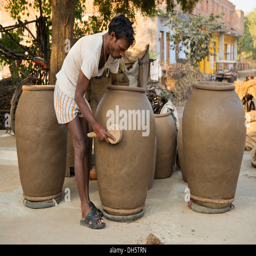
man forming huge clay pots